Chad of Mercia

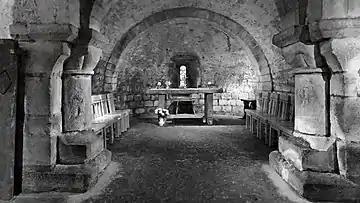
The altar in the crypt of the Church of St Mary, Lastingham, probable site of the early Anglo-Saxon church where Cedd and Chad officiated at Eucharist

King Oswiu of Northumbria appointed his nephew, Œthelwald, to administer the coastal area of Deira. Chad's brother Cælin was chaplain at Œthelwald's court. It was on the initiative of Cælin that Ethelwald donated land for the building of a monastery at Lastingham near Pickering in the North York Moors, close to one of the still-usable Roman roads. Caelin introduced Ethelwold to Cedd. The monastery became a base for Cedd, who was serving as a missionary bishop in Essex.